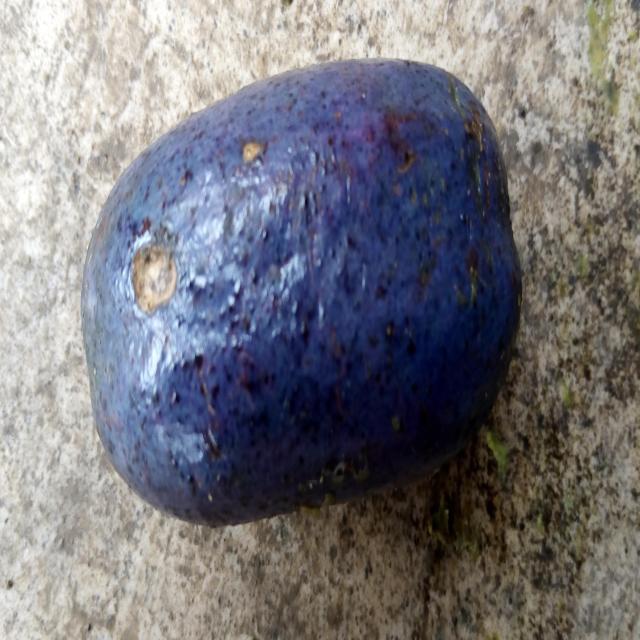
Plum grade: spotted